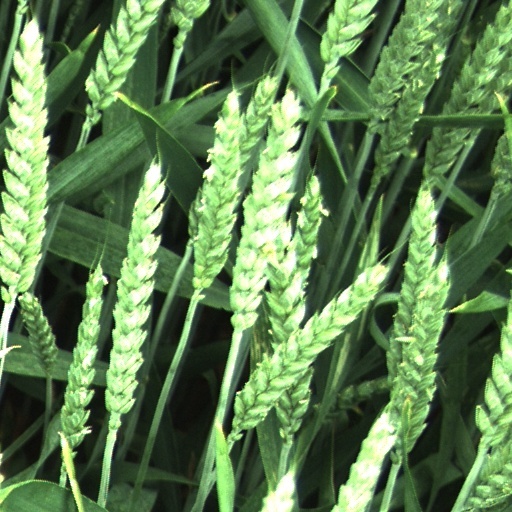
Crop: wheat